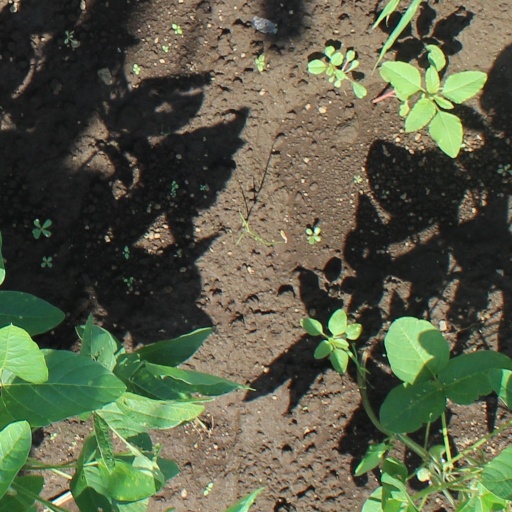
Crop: soybean